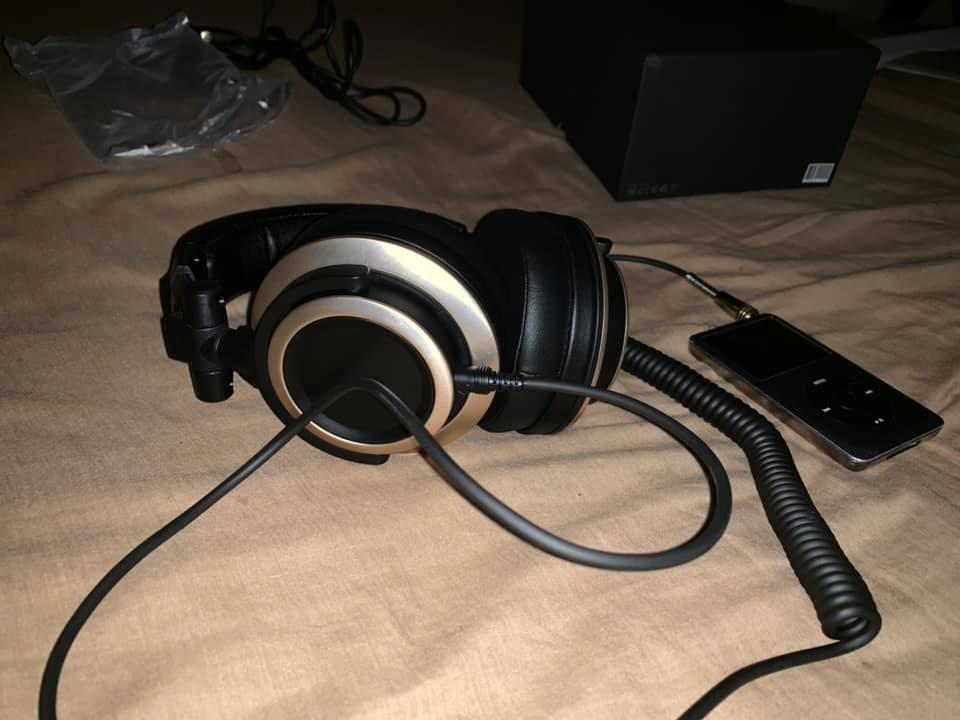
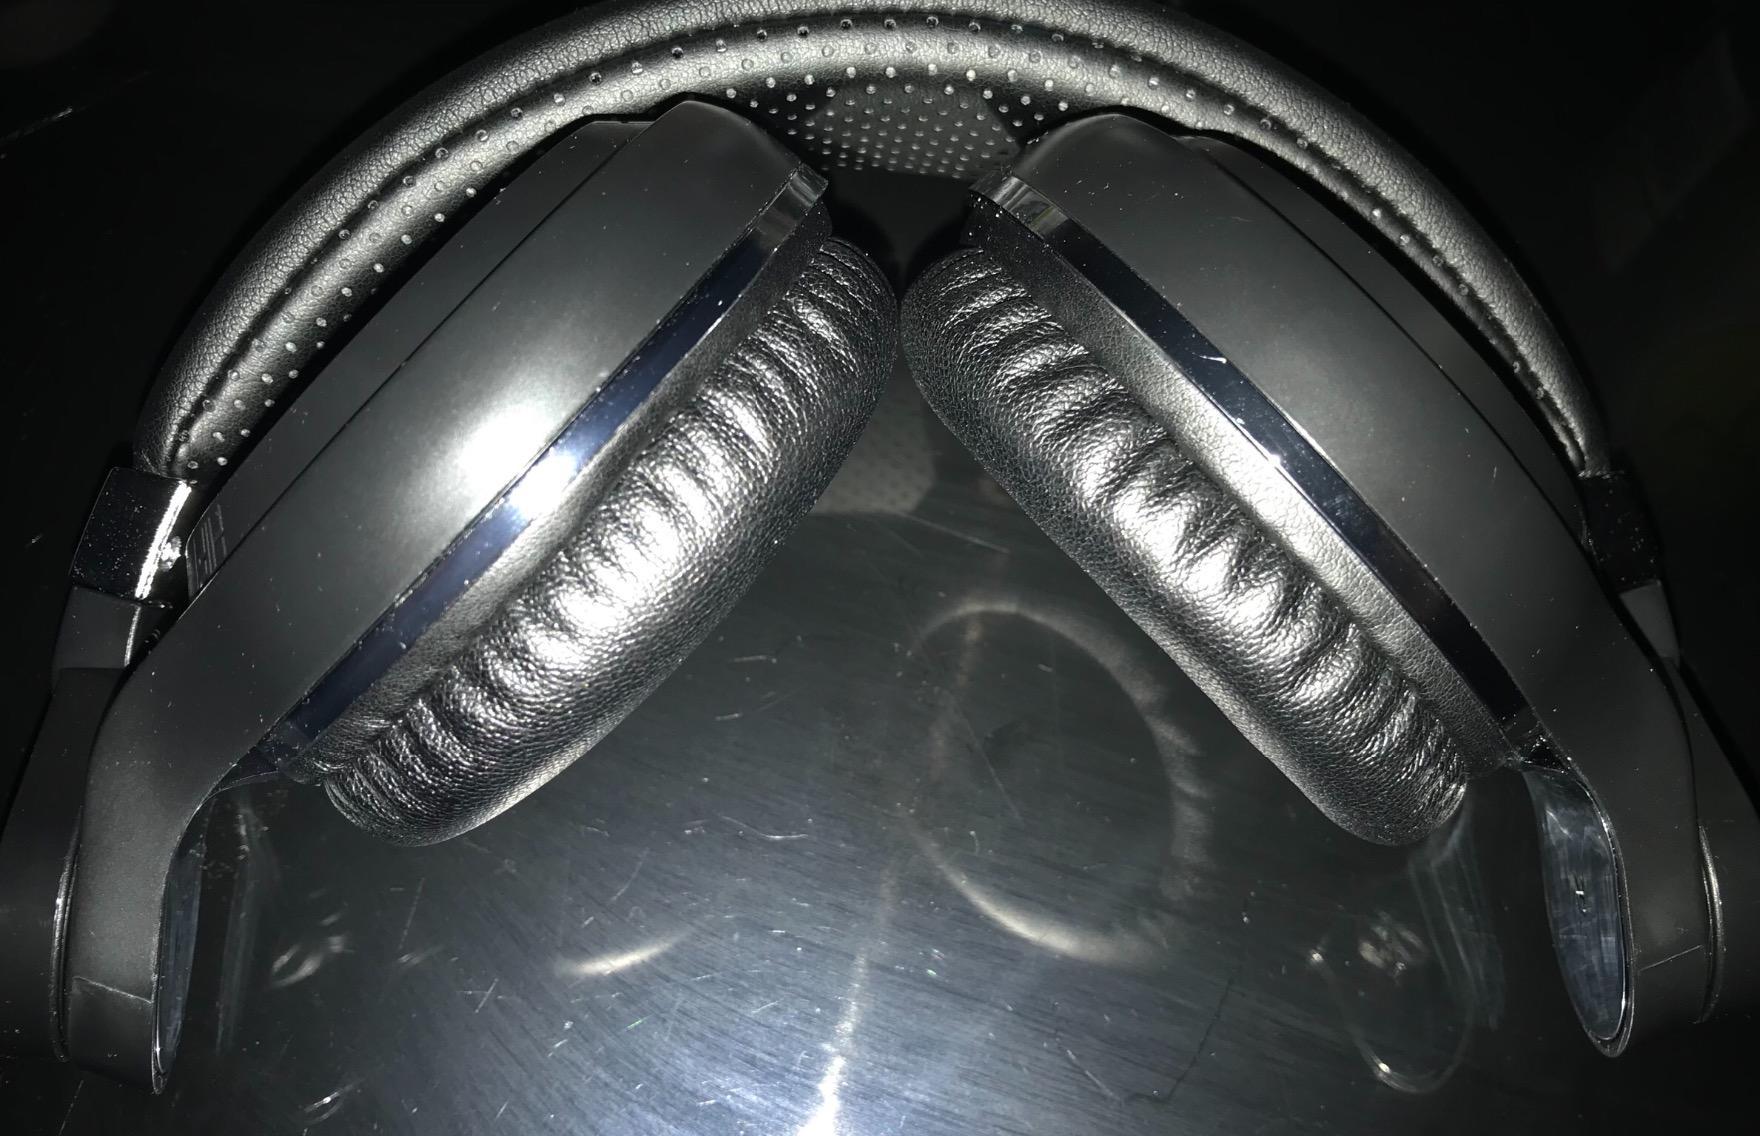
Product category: headphones
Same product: no